Don Ed Hardy

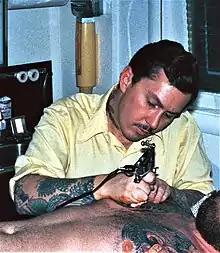
At a tattoo convention in 1980

Eventually Hardy formed a relationship with one of the pioneers of modern tattoo culture, Sailor Jerry Collins, who had a major impact on Hardy's work. He met with and began a long correspondence with Sailor Jerry, which paved the way for an introduction into a world previously closed off to outsiders. Through Jerry’s connections, Hardy began an association, in 1973, with the classical tattoo master . Hardy studied and tattooed in Japan off and on through the '70s and '80s. According to Hardy, his clientele at the time included Yakuza members. Hardy soon became recognized for being the main influence and driver in incorporating Japanese tattoo aesthetics and techniques into American styles of work.